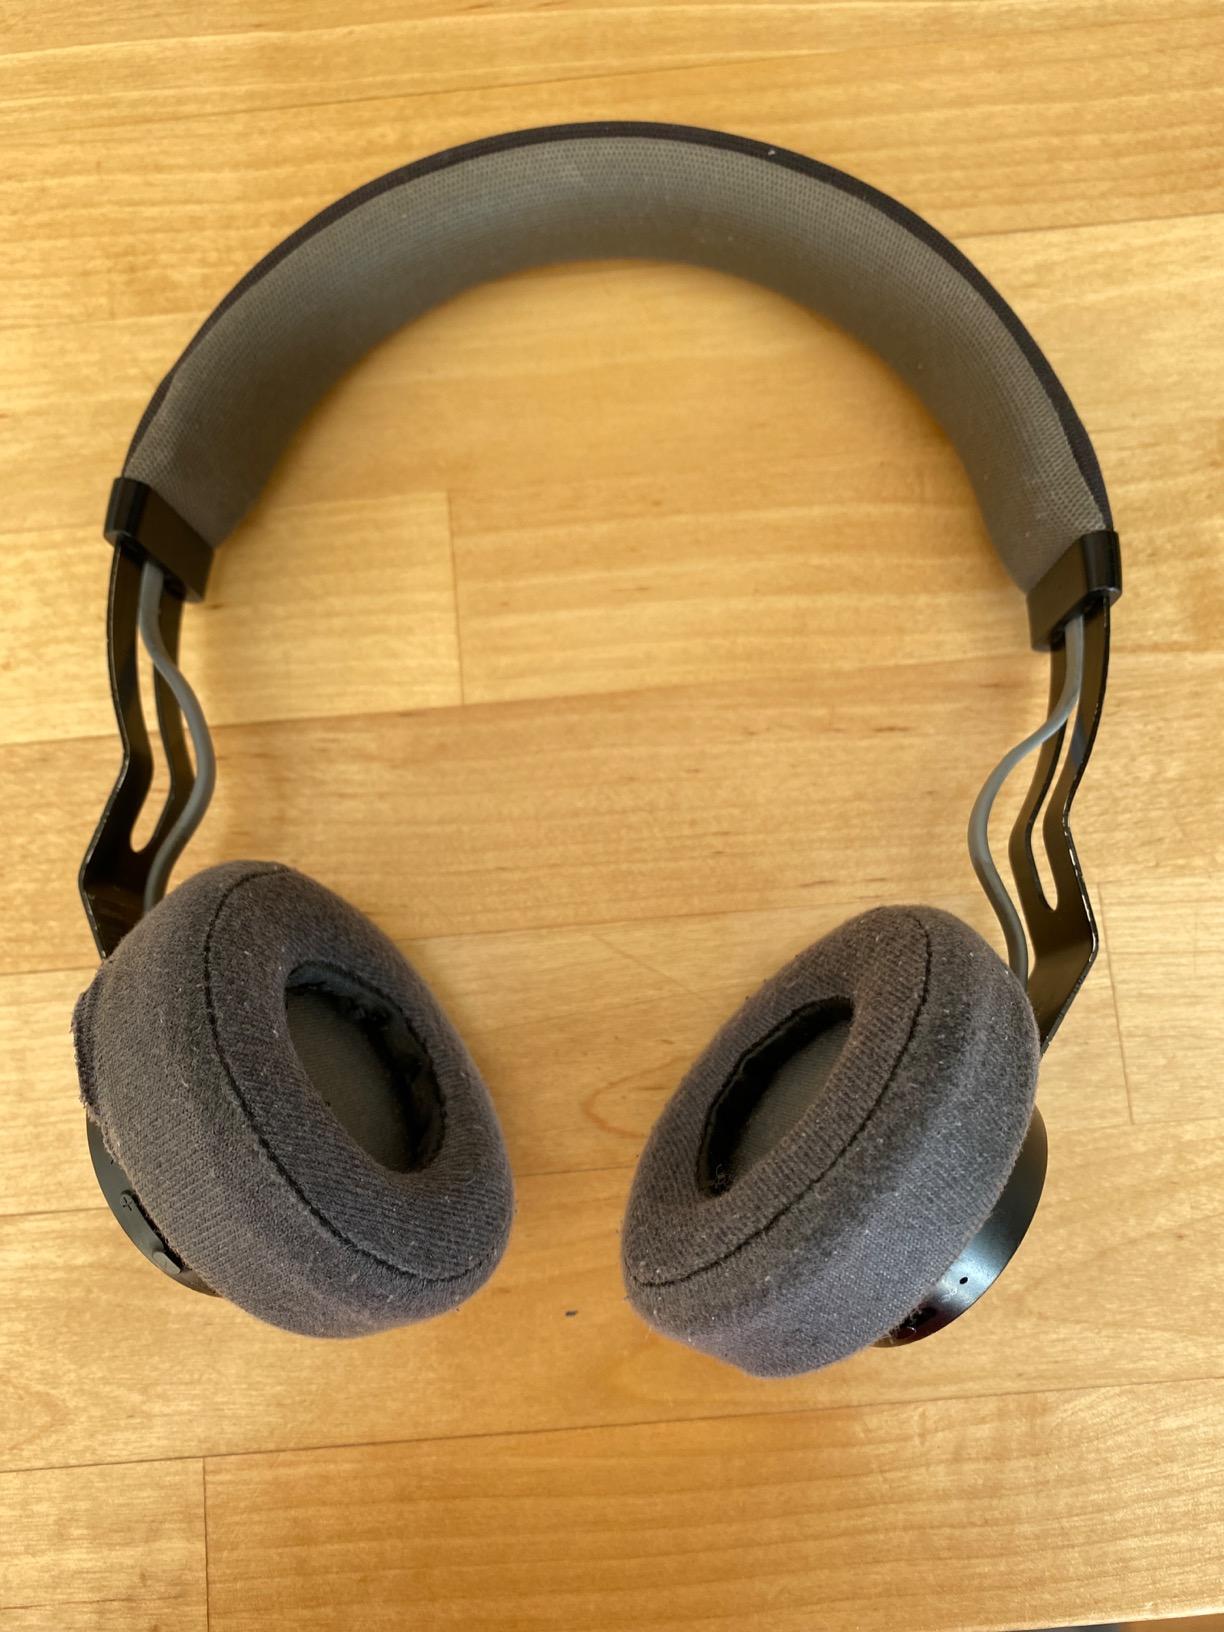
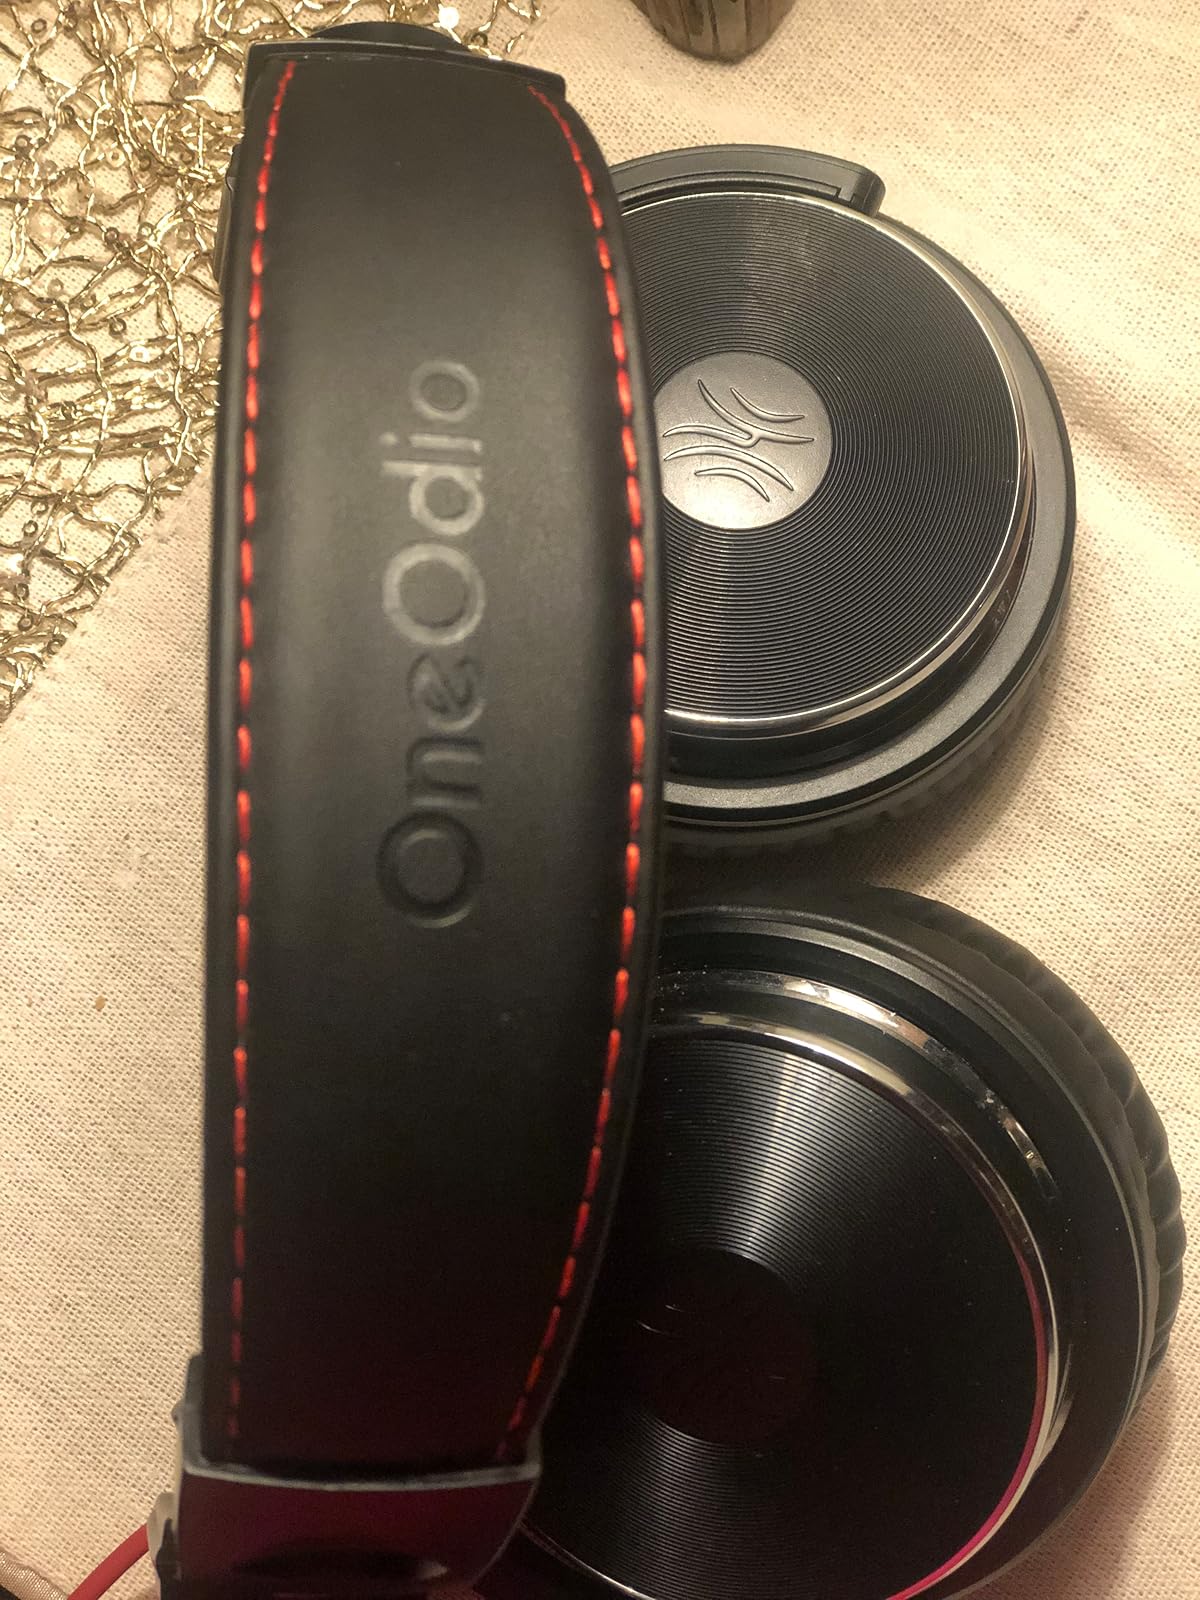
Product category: headphones
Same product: no